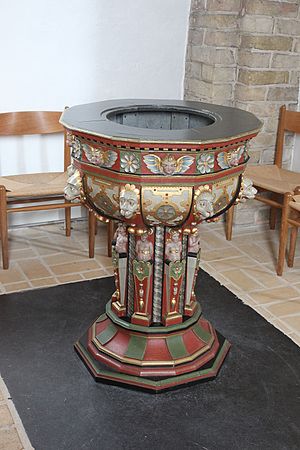
Sulsted Kirke
Sulsted Kirke er sognekirken i Sulsted i Vendsyssel.